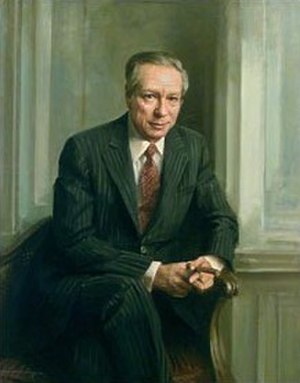
Amerikanske finansministre / Liste over USA's finansministre
W. Michael Blumenthal
USA's finansminister er et amerikansk føderalt embede i USA's regering, som blev oprettet 17. september 1789 med Alexander Hamilton som første minister. Finansministeren er øverste leder af det amerikanske finansministerium, og arbejder med finans- og pengepolitik, samt indtil 2003 enkelte sager indenfor national sikkerhed og forsvar. Størstedelen af ministeriets tjenester indenfor lovhåndhævelse, såsom ATF, toldtjenesten og United States Secret Service blev omstruktureret til andre ministerier i 2003 i forbindelse med oprettelsen af Home land Security.